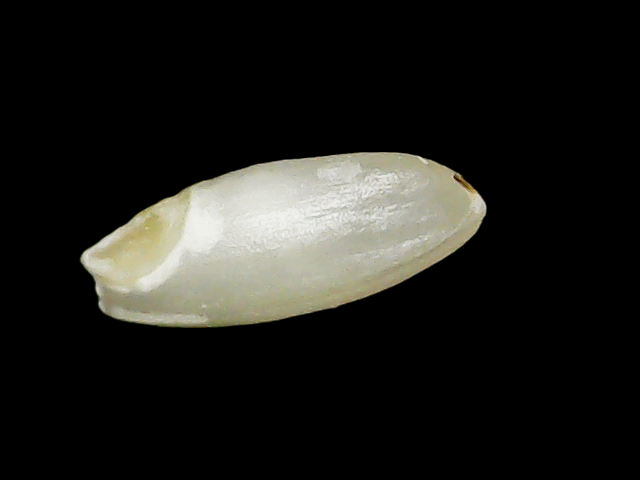
Rice variety: Binadhan8